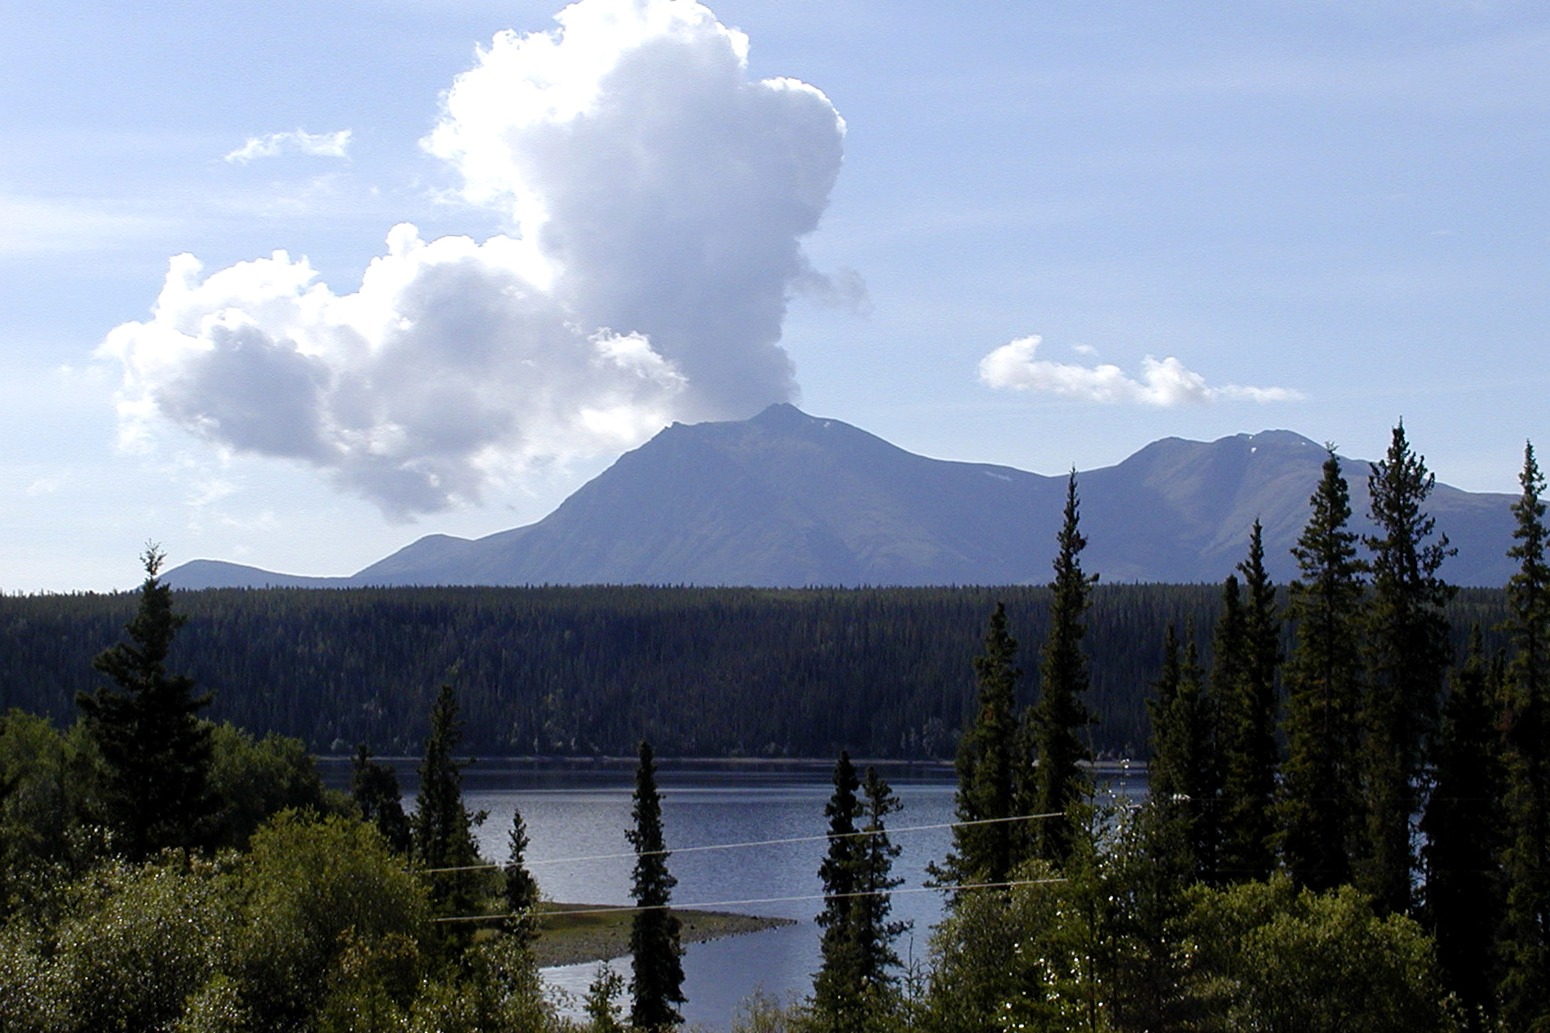
landscape, water, nature, wilderness, mountain, cloud, lake, mountain range, reflection, reservoir, ridge, clouds, mountains, canada, loch, landform, british columbia, geographical feature, atmospheric phenomenon, mountainous landforms